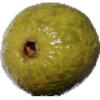
Label: guava